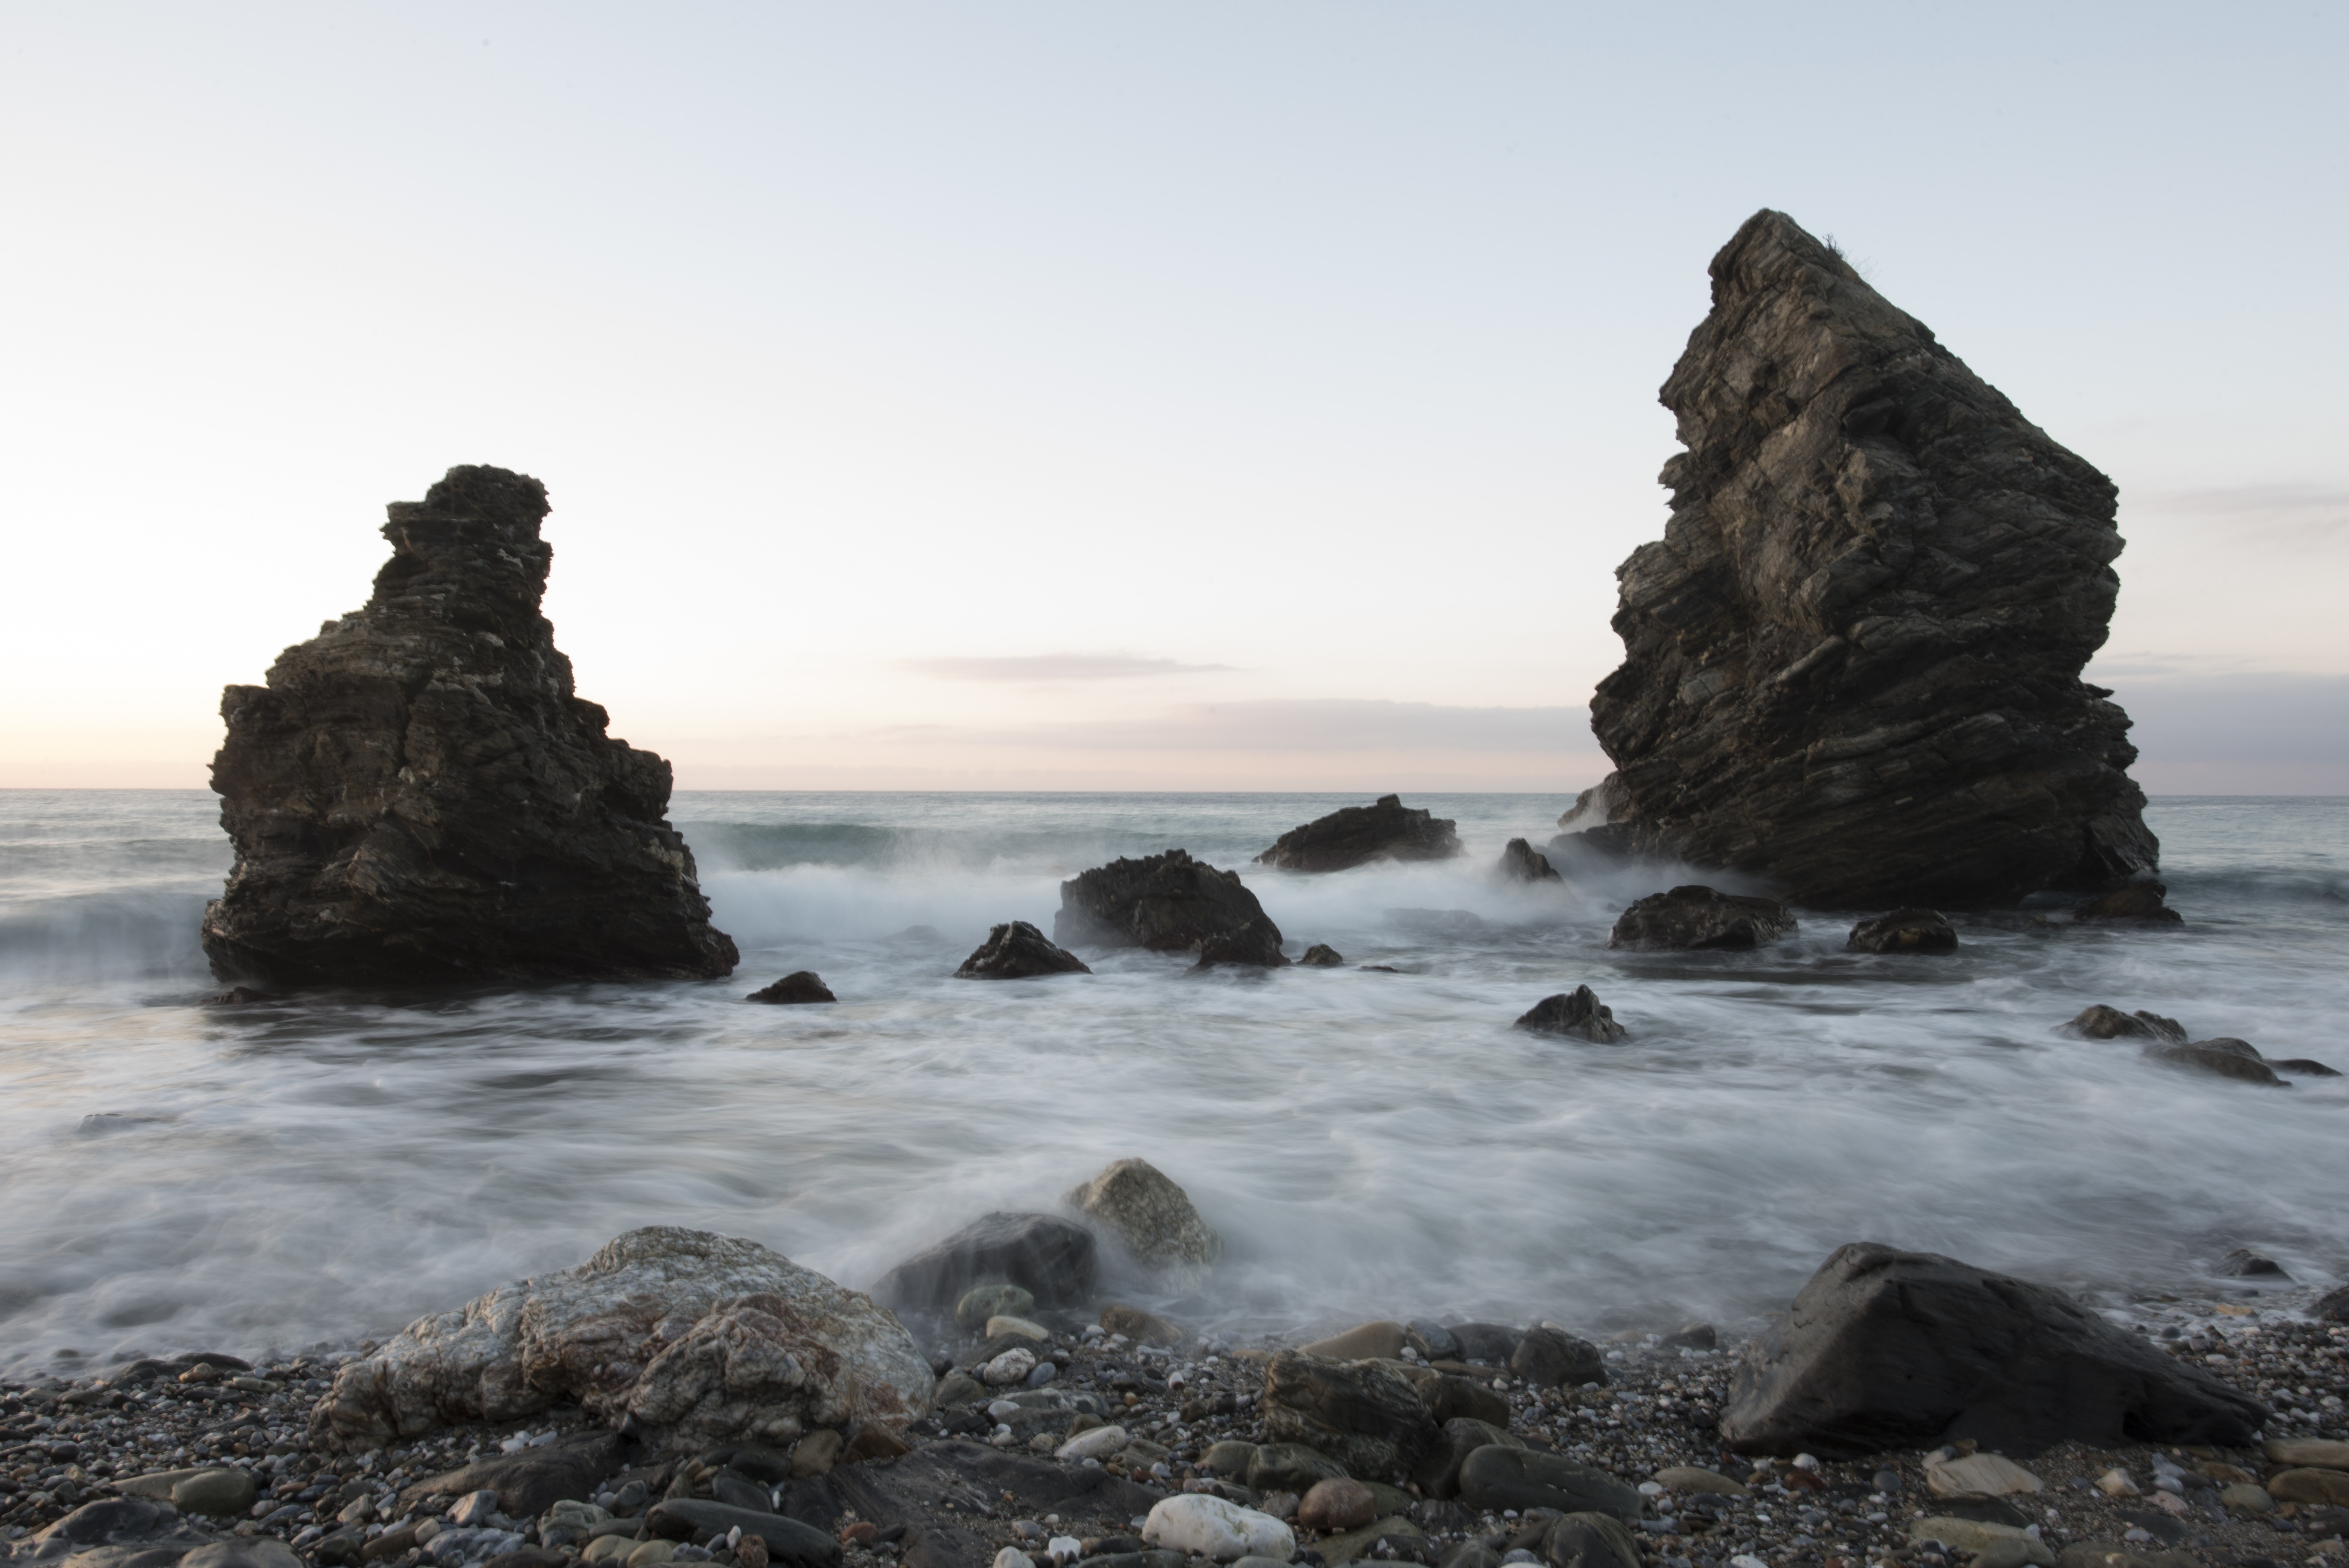
rock, sea, coast, ocean, stack, water, coastal and oceanic landforms, shore, wave, formation, headland, sky, cliff, beach, klippe, promontory, horizon, geology, tide, skerry, igneous rock, outcrop, landscape, wind wave, bay, terrain